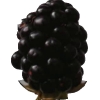
Label: blackberry